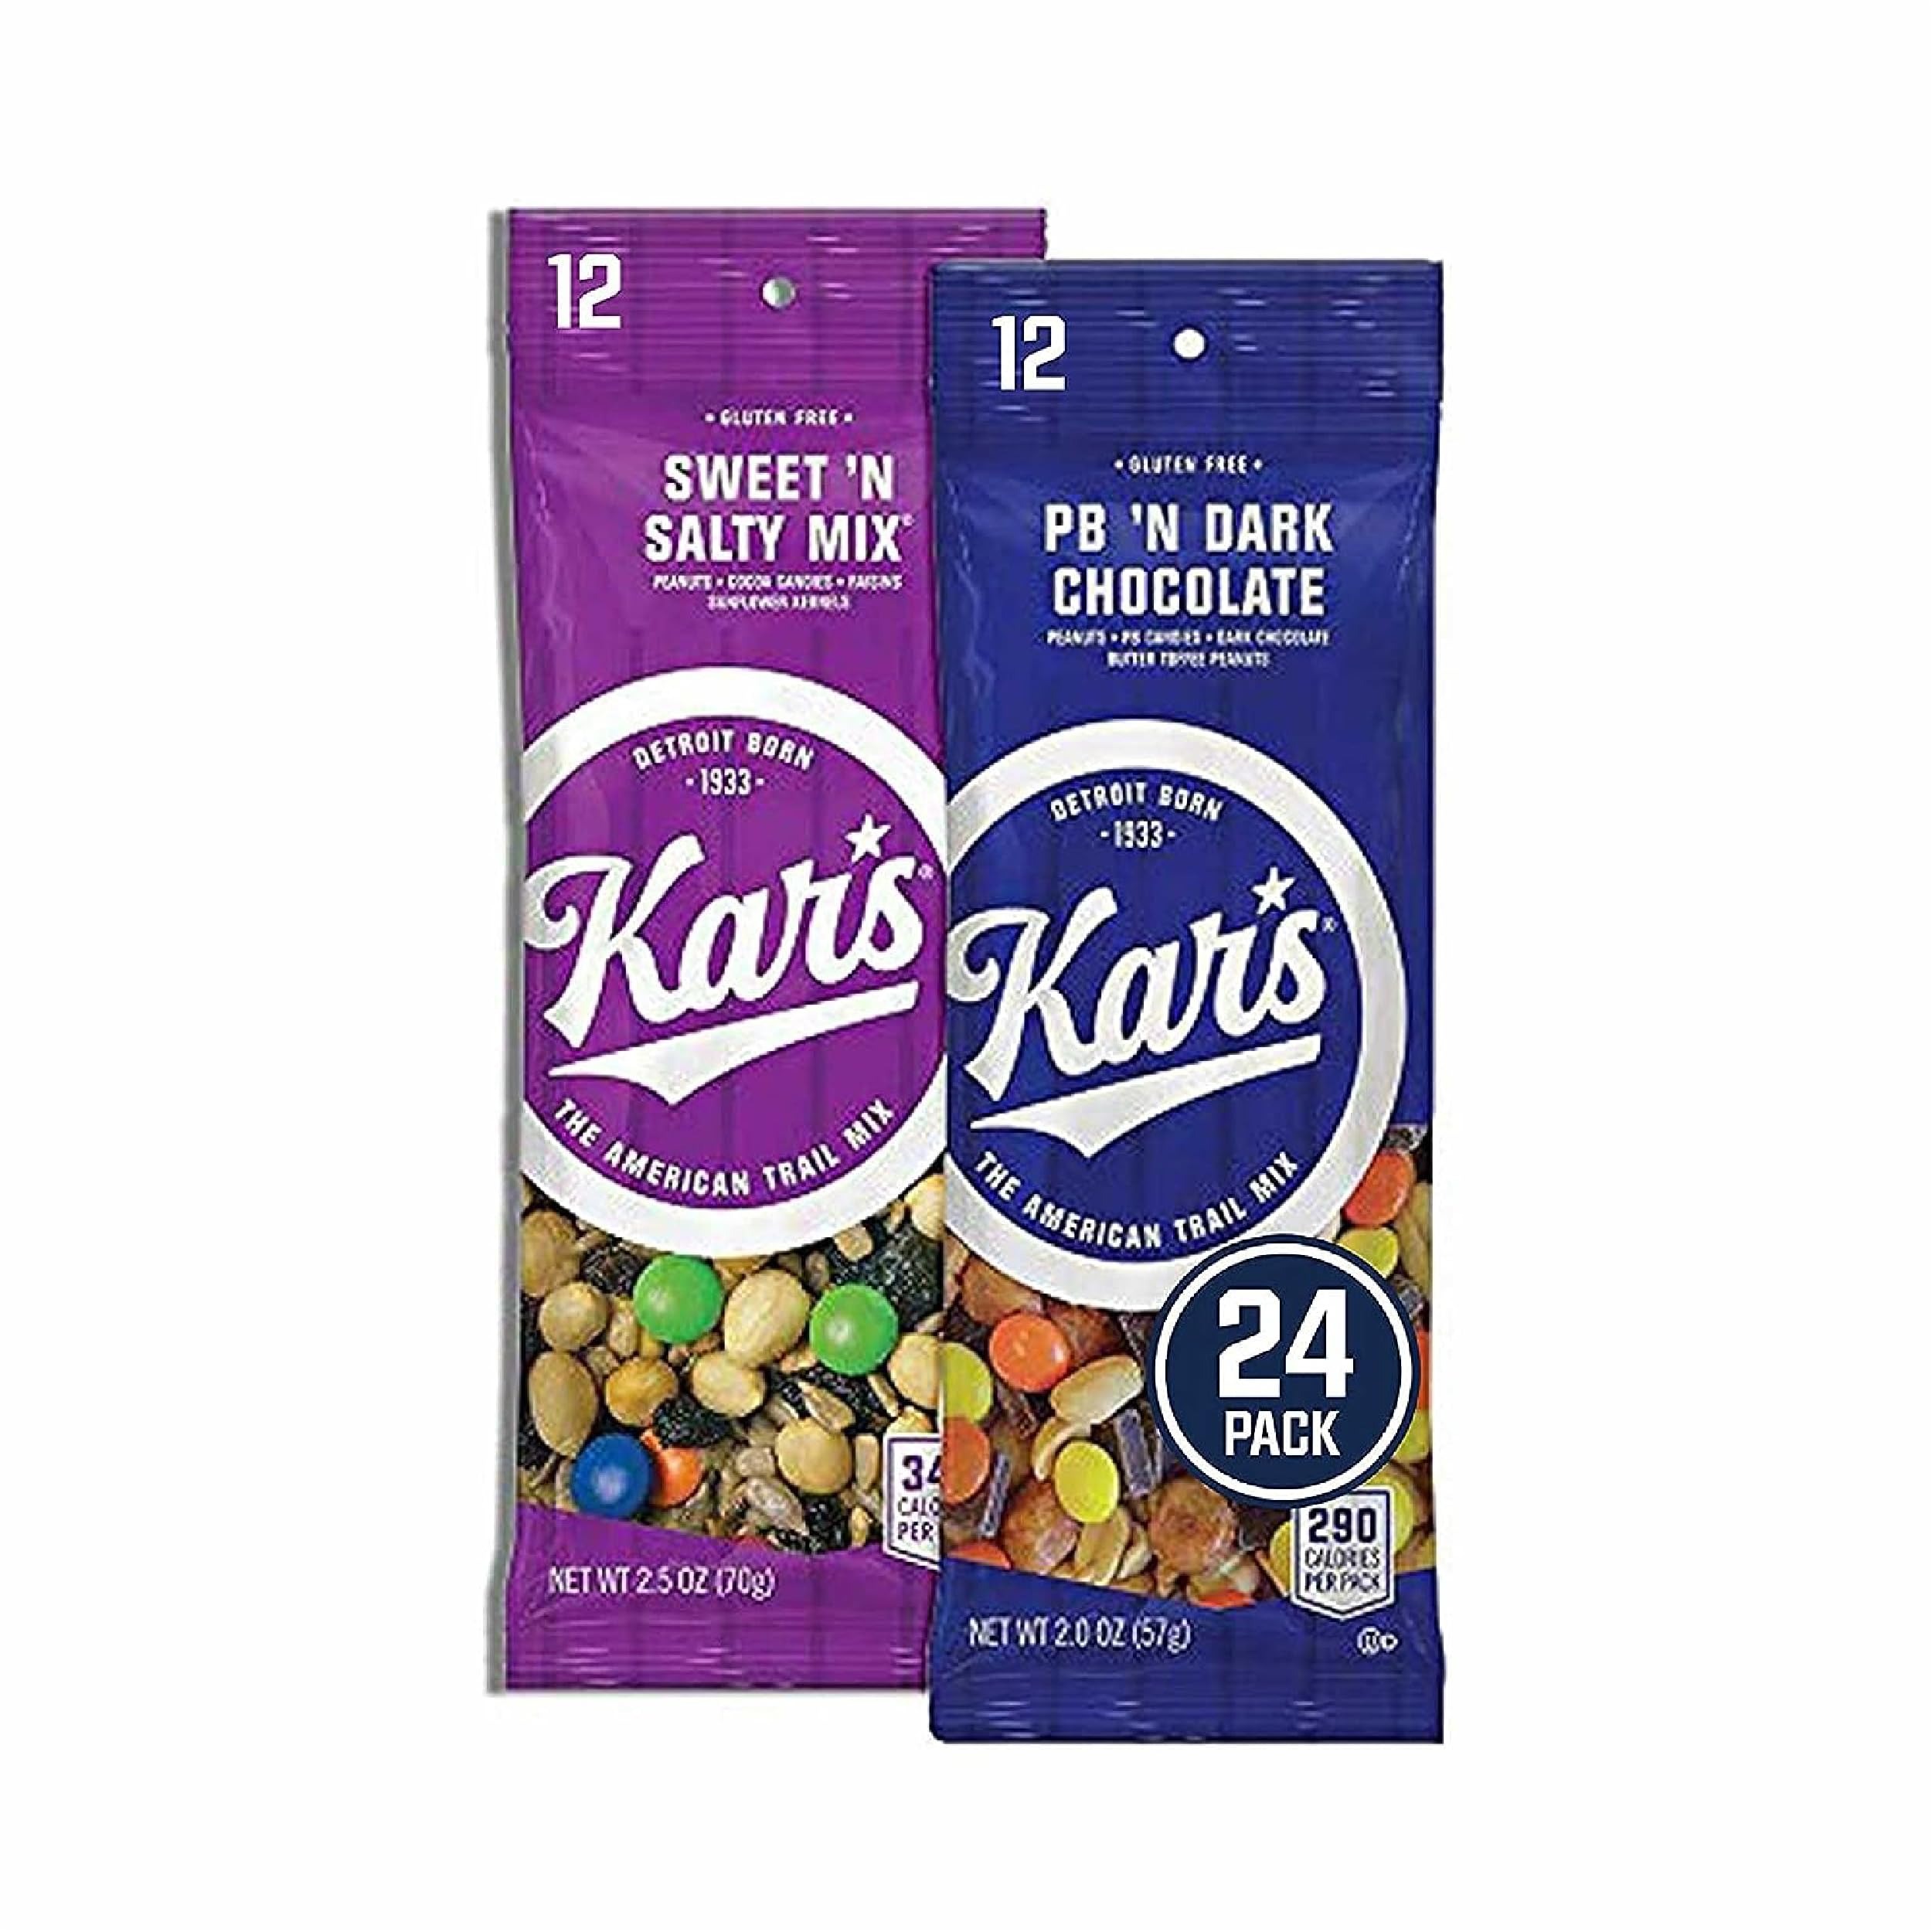
Item Name: Kar's Nuts Variety Pack Trail Mix Snacks - Sweet 'N Salty Mix, Peanut Butter 'N Dark Chocolate 2 oz Single Serve Bags (Pack of 24)
Bullet Point 1: Includes (12) 2 oz. Sweet 'N Salty Mix Bags & (12) 2.5 oz. Peanut Butter 'N Dark Chocolate Bags
Bullet Point 2: Sweet 'N Salty Mix is America’s Favorite trail mix of cocoa candies, salted peanuts, raisins and roasted salted sunflower kernels
Bullet Point 3: Peanut Butter 'N Dark Chocolate Mix brings together gently roasted peanuts, crunchy peanut butter candies, rich dark chocolate and butter toffee peanuts.
Bullet Point 4: The perfect on-the-go snack to leave you satisfyingly full and less likely to overeat
Bullet Point 5: A great option for concessions, fundraising, office break-rooms & events
Value: 54.0
Unit: Ounce

Price: 24.84